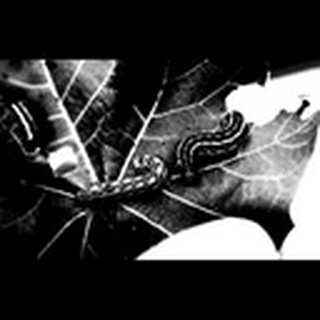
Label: cotton_army_worm